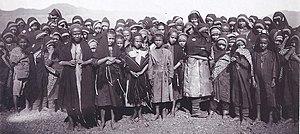
Les Juifs yéménites sont des Juifs qui vivaient, ou dont les ancêtres récents vivaient au Yémen, dans la pointe sud de la péninsule Arabique. Ils forment un groupe majeur des Juifs arabes et plus largement des Juifs orientaux dits Mizrahim.